Finnish Tatars

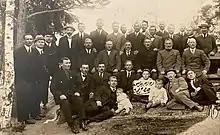
Tatars in Helsinki, year 1920.

The migration of Tatars to Finland happened in the late 1800s and early 1900s. Tradition tells that the first Tatar merchant in Finland was the grandfather of Hasan Hamidulla, who arrived from Saint Petersburg to Vyborg in 1868. Other Tatar merchants named as the first ones on Finnish soil are Alautdin Salavat and Samaletdin Yusuf. The last Tatar migration wave happened in the 1920s, when the merchants who had settled in the country brought their family members in.